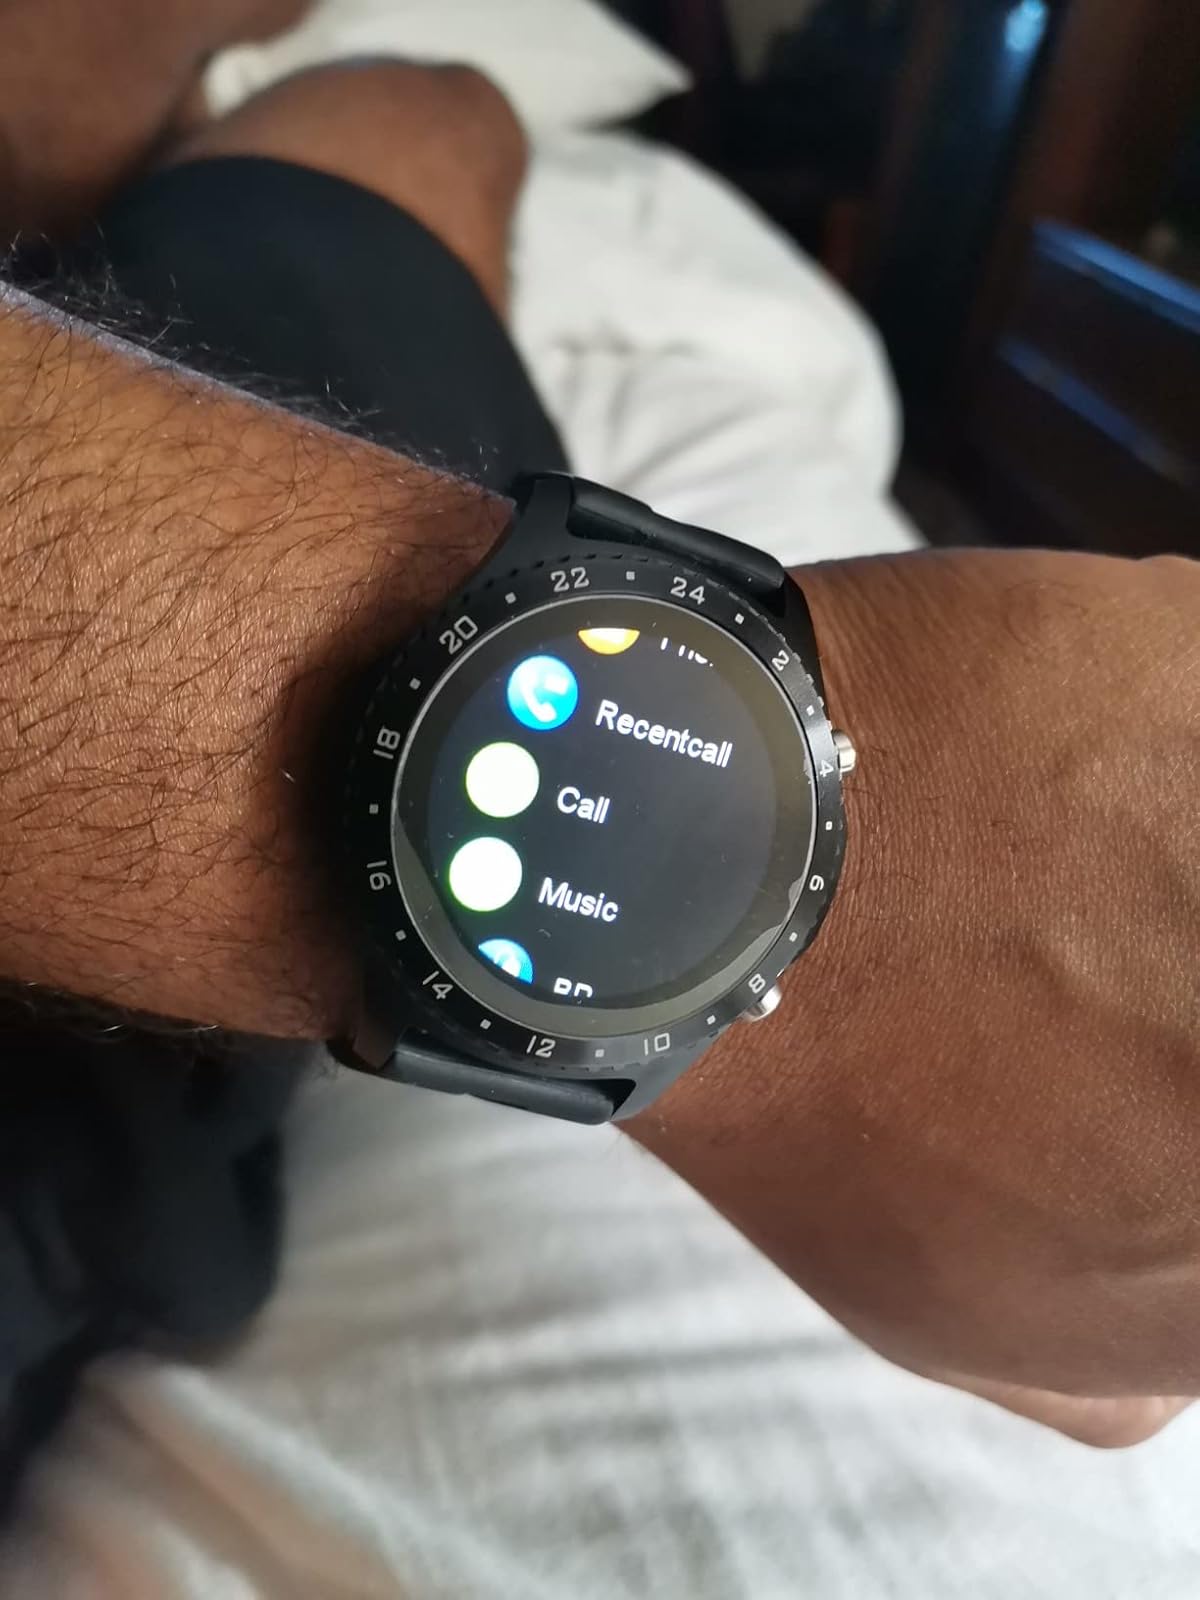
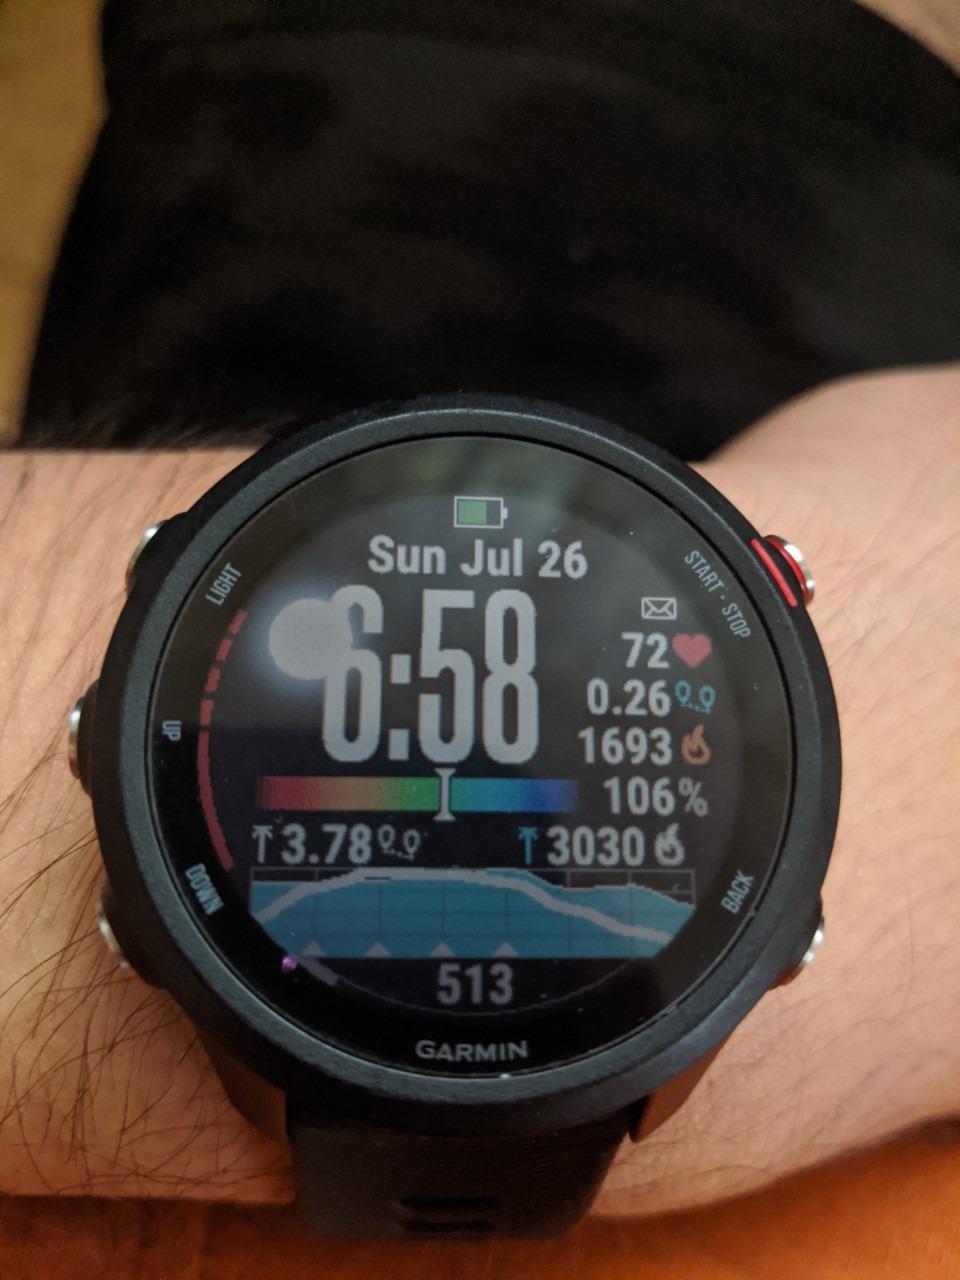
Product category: smartwatch
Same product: no